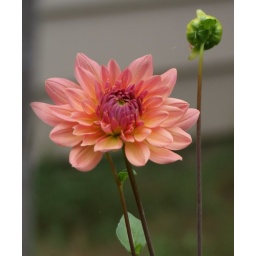
Neighbors flower peeking over the fence some more.